Federation Square

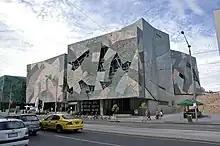
The Alfred Deakin Building houses the Australian Centre for the Moving Image.

The Australian Centre for the Moving Image known as ACMI has two cinemas that are equipped to play every film, video and digital video format, with attention to high-quality acoustics. The screen gallery, built along the entire length of what was previously a train station platform, is a subterranean gallery for experimentation with the moving image. Video art, installations, interactives, sound art and net art are all regularly exhibited in this space. Additional venues within ACMI allow computer-based public education, and other interactive presentations.